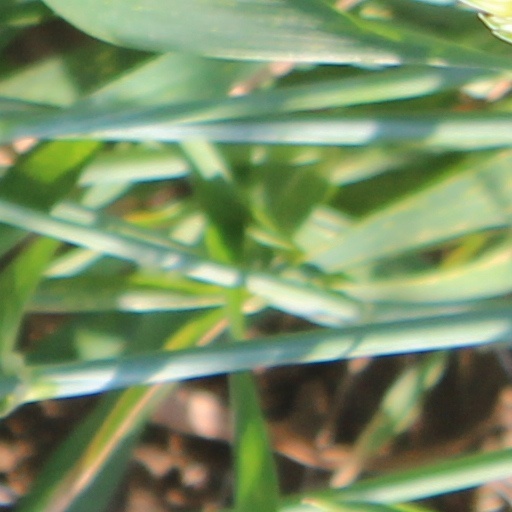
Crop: wheat